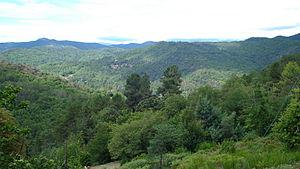
vue vers la vallée de Saint-Étienne-Vallée-Française (Lozère) depuis le hameau des avelacs
Saint-Étienne-Vallée-Française est une commune française, située dans le département de la Lozère en région Occitanie. Ses habitants sont appelés les Stéphanois. Son territoire, en périphérie du parc national des Cévennes, est au cœur des Cévennes.